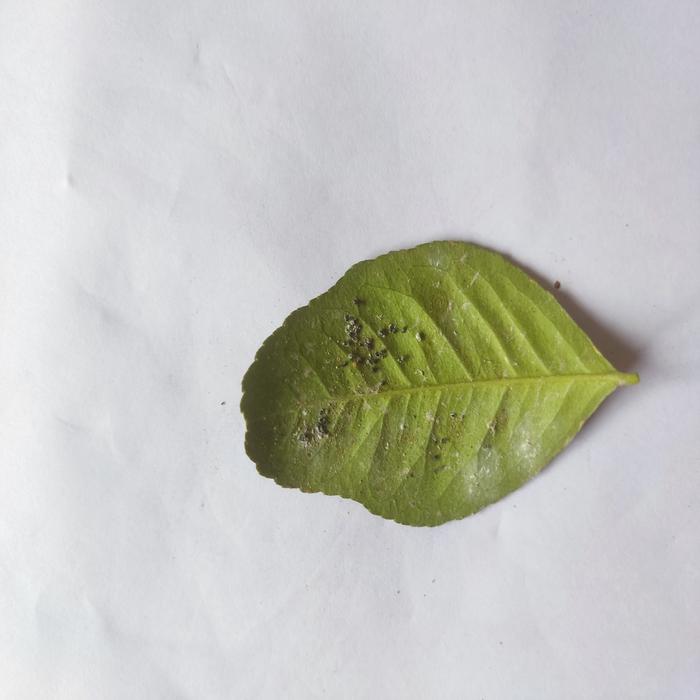
Crop: Lemon
Leaf condition: Sooty_Mold